Neil Young Journeys

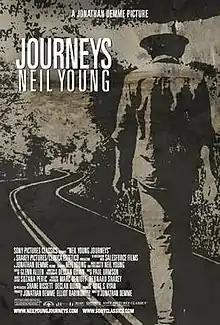

Neil Young Journeys is a 2011 American concert documentary film produced and directed by Jonathan Demme, featuring Neil Young and produced for Sony Pictures Classics. It is, along with "" (2006) and "Neil Young Trunk Show" (2009), part of a Neil Young trilogy directed by Demme.